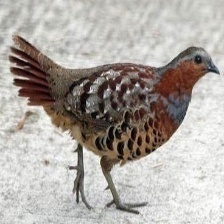
Species: CHINESE BAMBOO PARTRIDGE
Scientific name: BAMBUSICOLA THORACICUS
ImageNet parent category: partridge